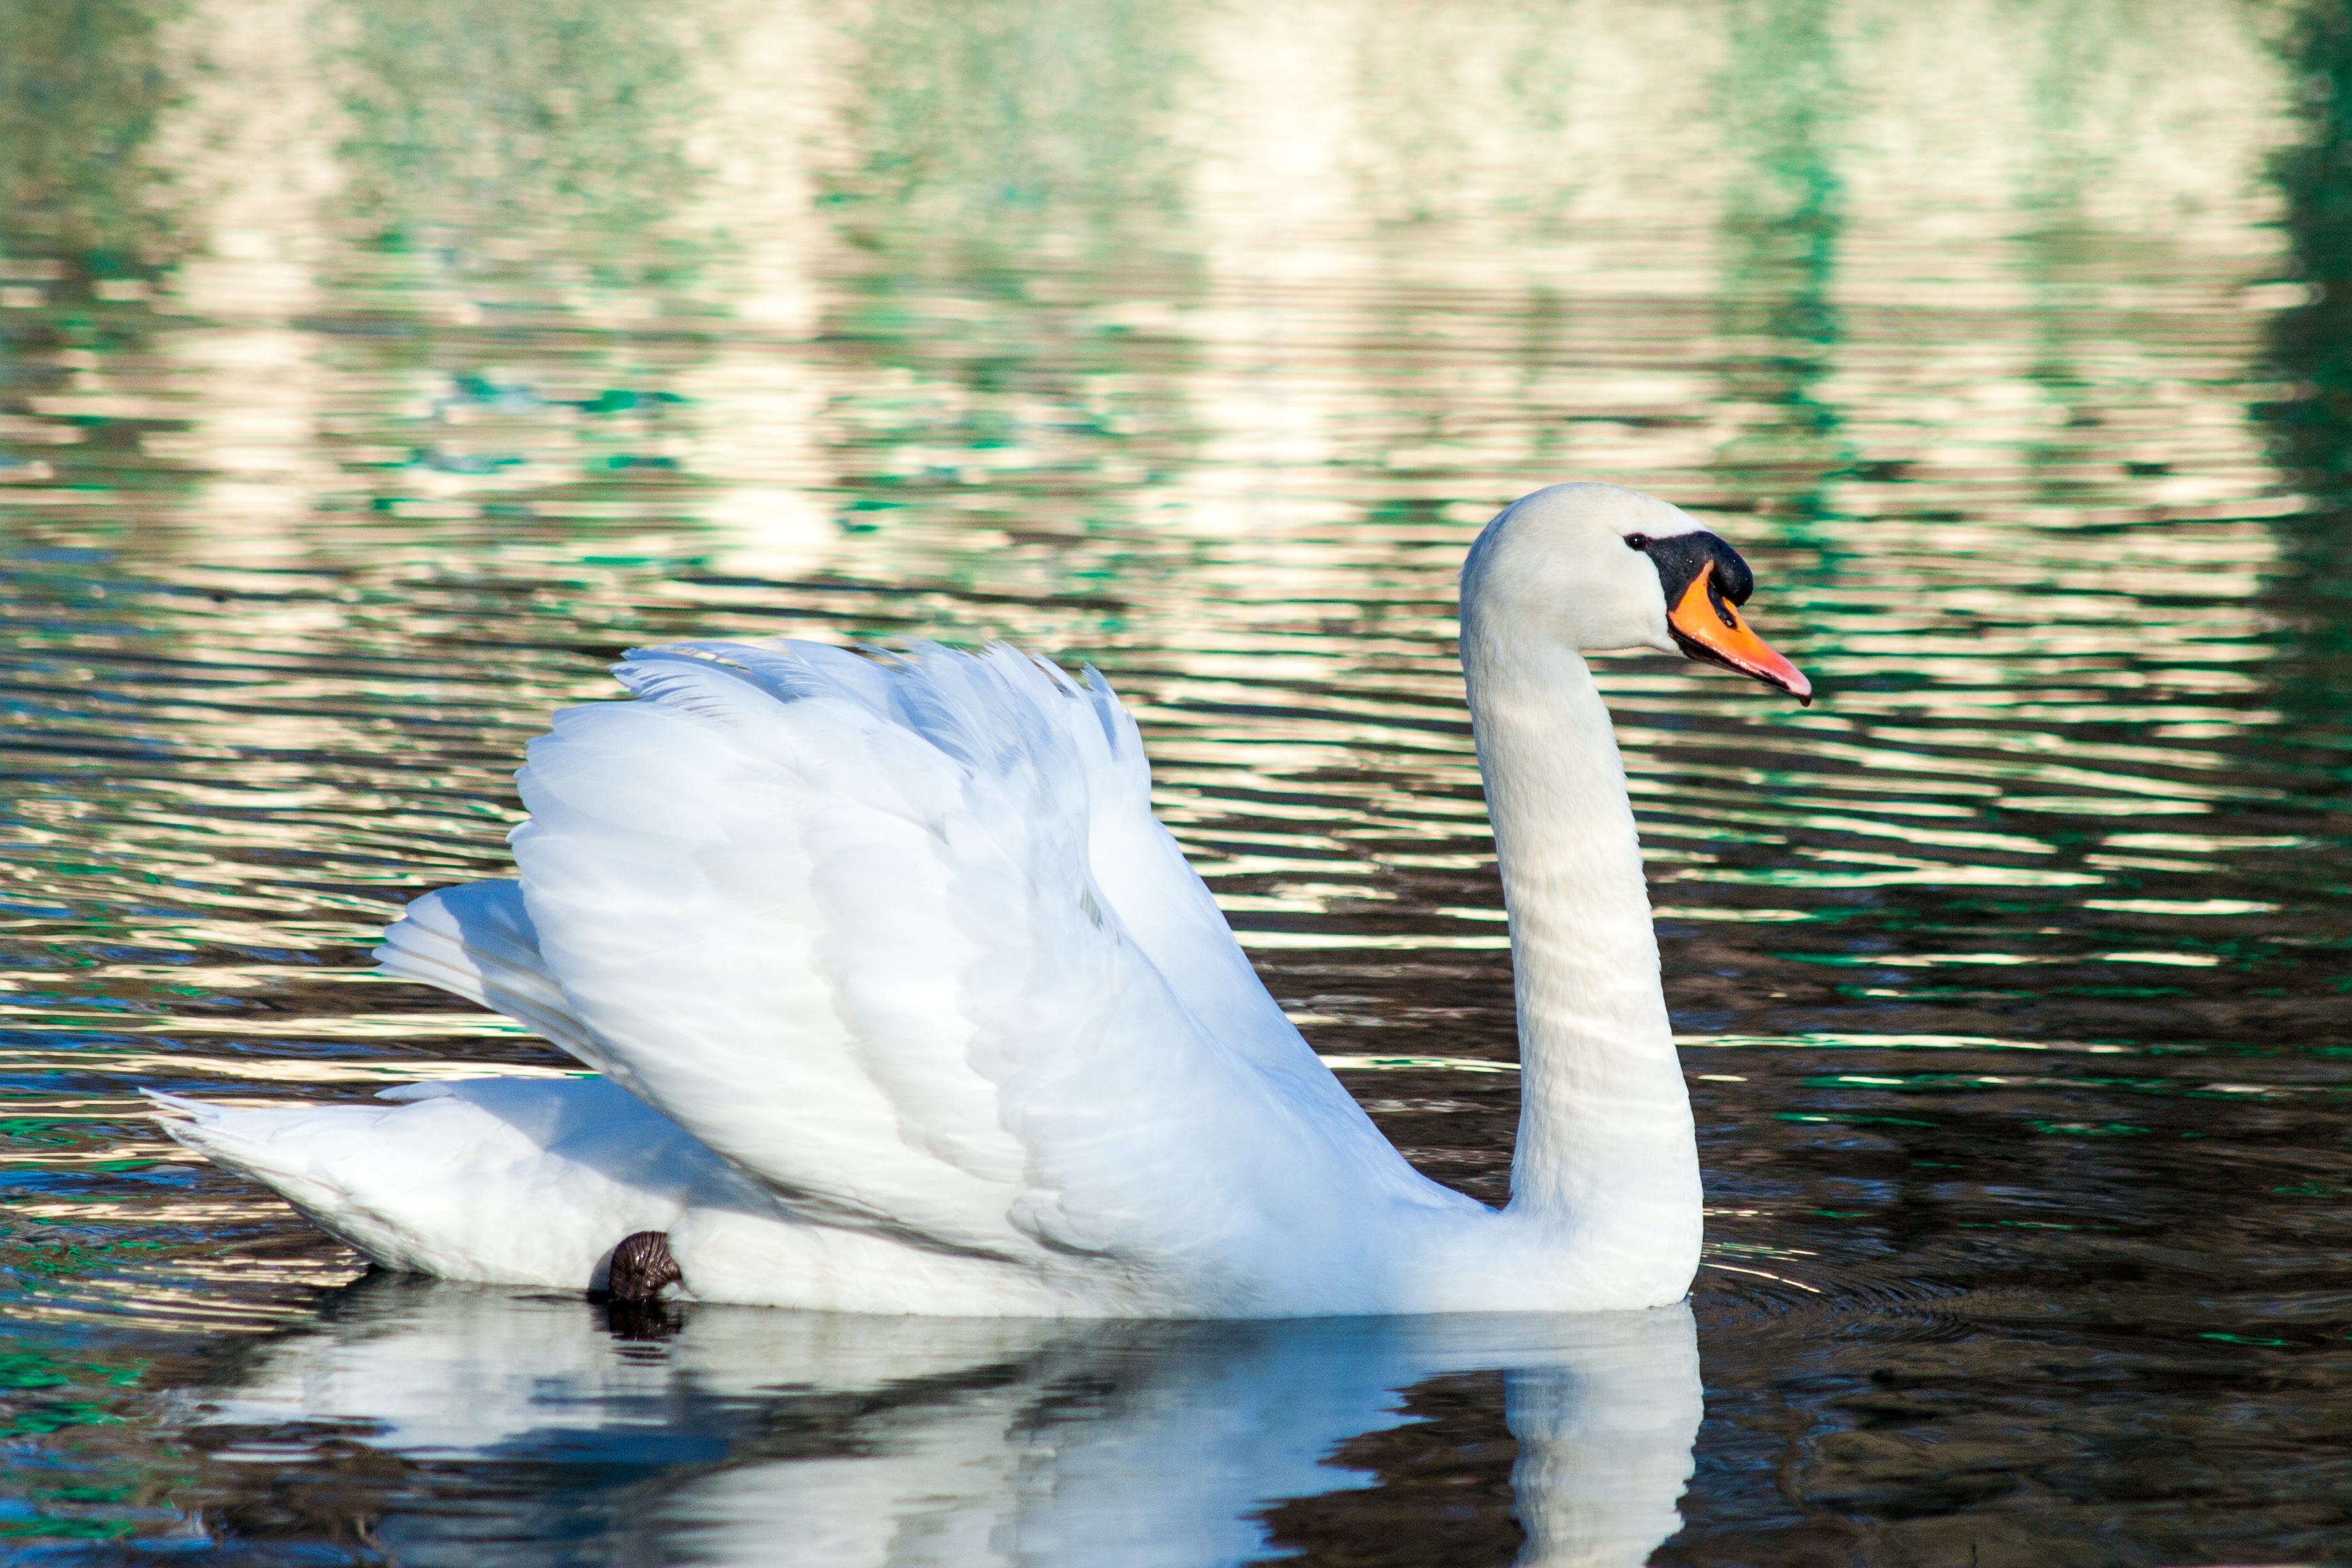
water, nature, bird, wing, light, sunshine, sun, white, lake, animal, summer, pond, wildlife, wild, swim, love, reflection, beak, romantic, fauna, plumage, swan, happy, vertebrate, joy, beautiful, elegant, bill, waterfowl, luck, water bird, graceful, ducks geese and swans